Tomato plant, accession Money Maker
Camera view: tilt-top (135 deg); turntable rotation: 90 degrees
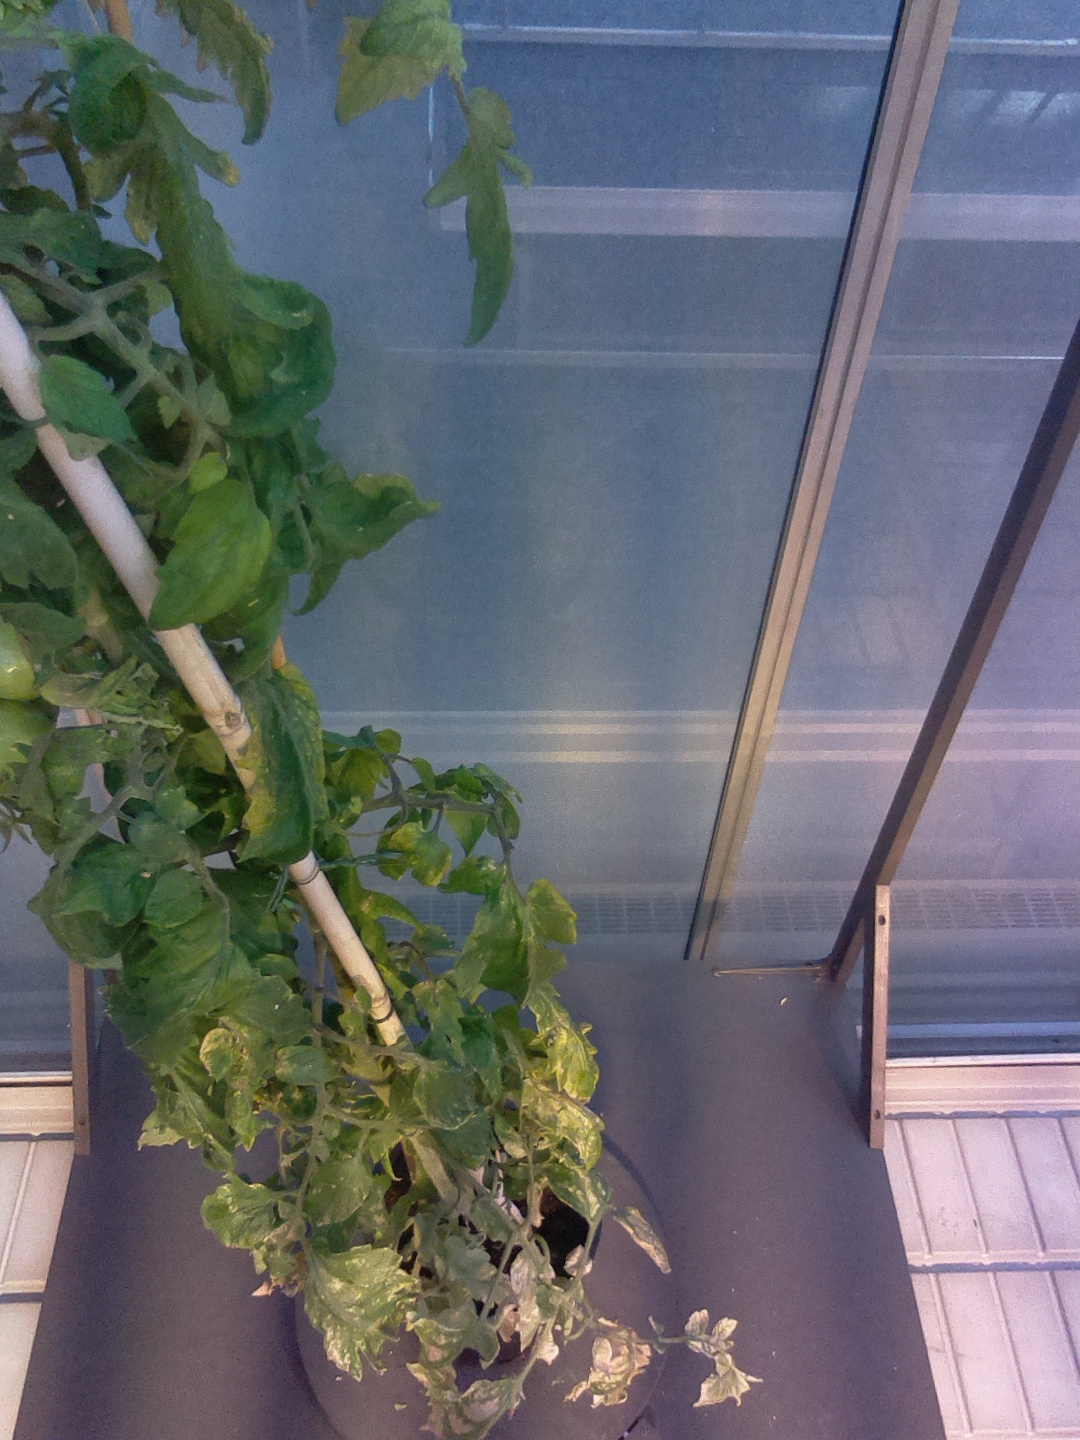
BBCH growth stage 79: 90% -100% of final fruit size